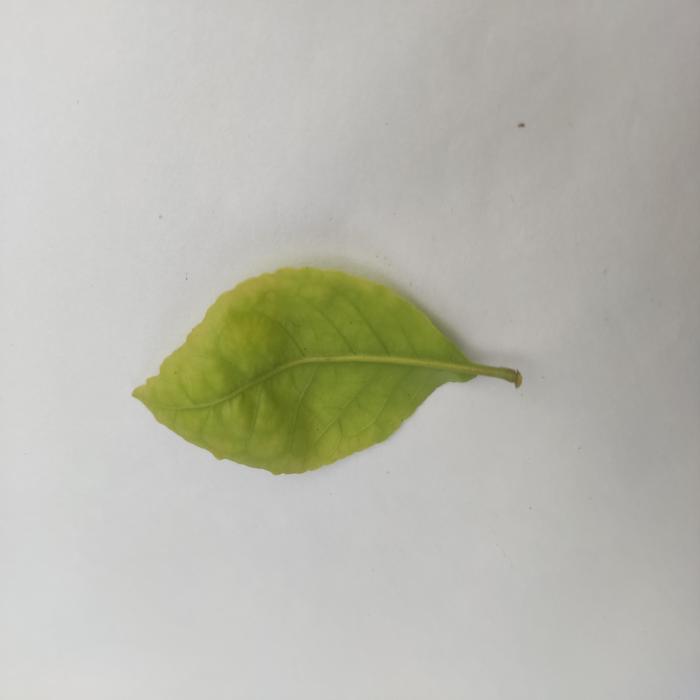
Crop: Aegle Marmelos
Leaf condition: Cercospora_Leaf